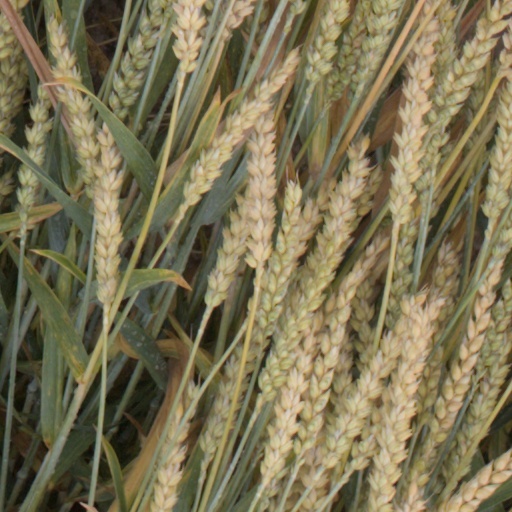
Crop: wheat